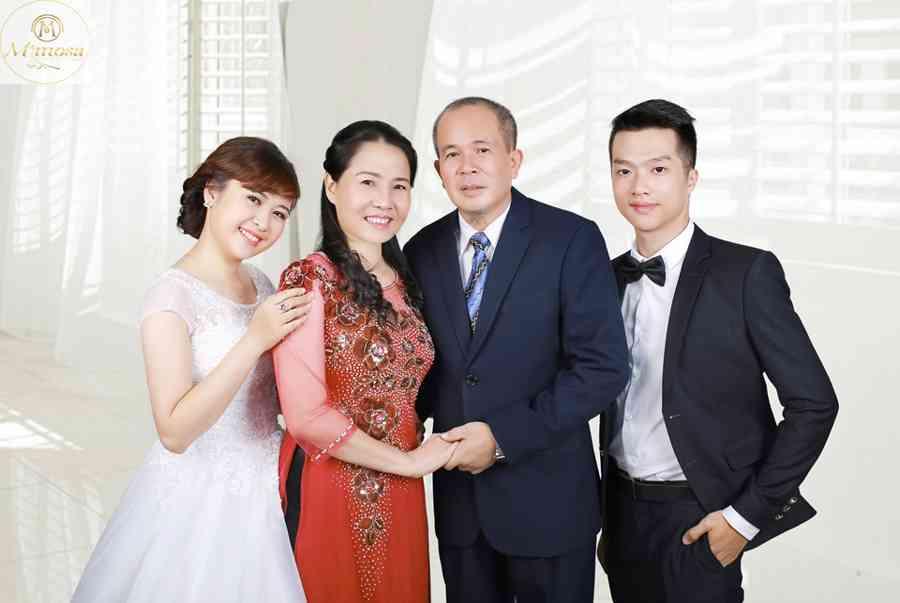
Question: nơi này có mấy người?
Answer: nơi này có bốn người